Mexico at the 2016 Summer Olympics

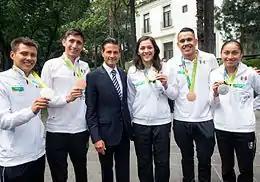
Left to right: diver Germán Sánchez, modern pentathlete Ismael Hernández, President Enrique Peña Nieto, taekwondo fighter María Espinoza, boxer Misael Rodríguez and race walker María Guadalupe González.

The Mexican Olympic Committee (COM) fielded a team of 124 athletes, 80 men and 44 women, across 26 sports at the Games. It was the nation's largest delegation sent to the Olympics since 1972, surpassing the previous mark by an increase of 22 athletes.